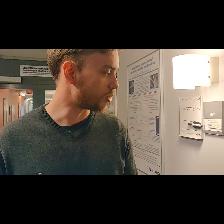
Label: Human